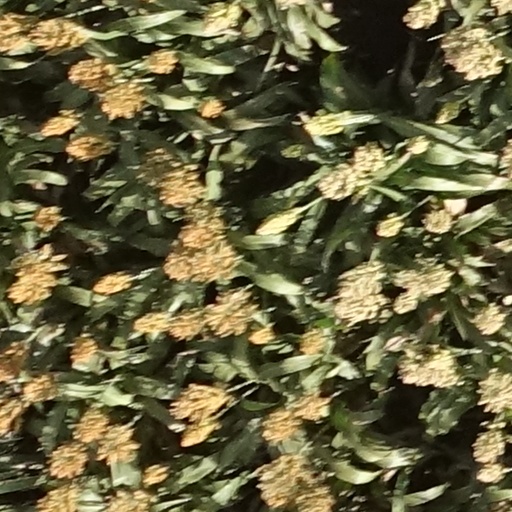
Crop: sorghum